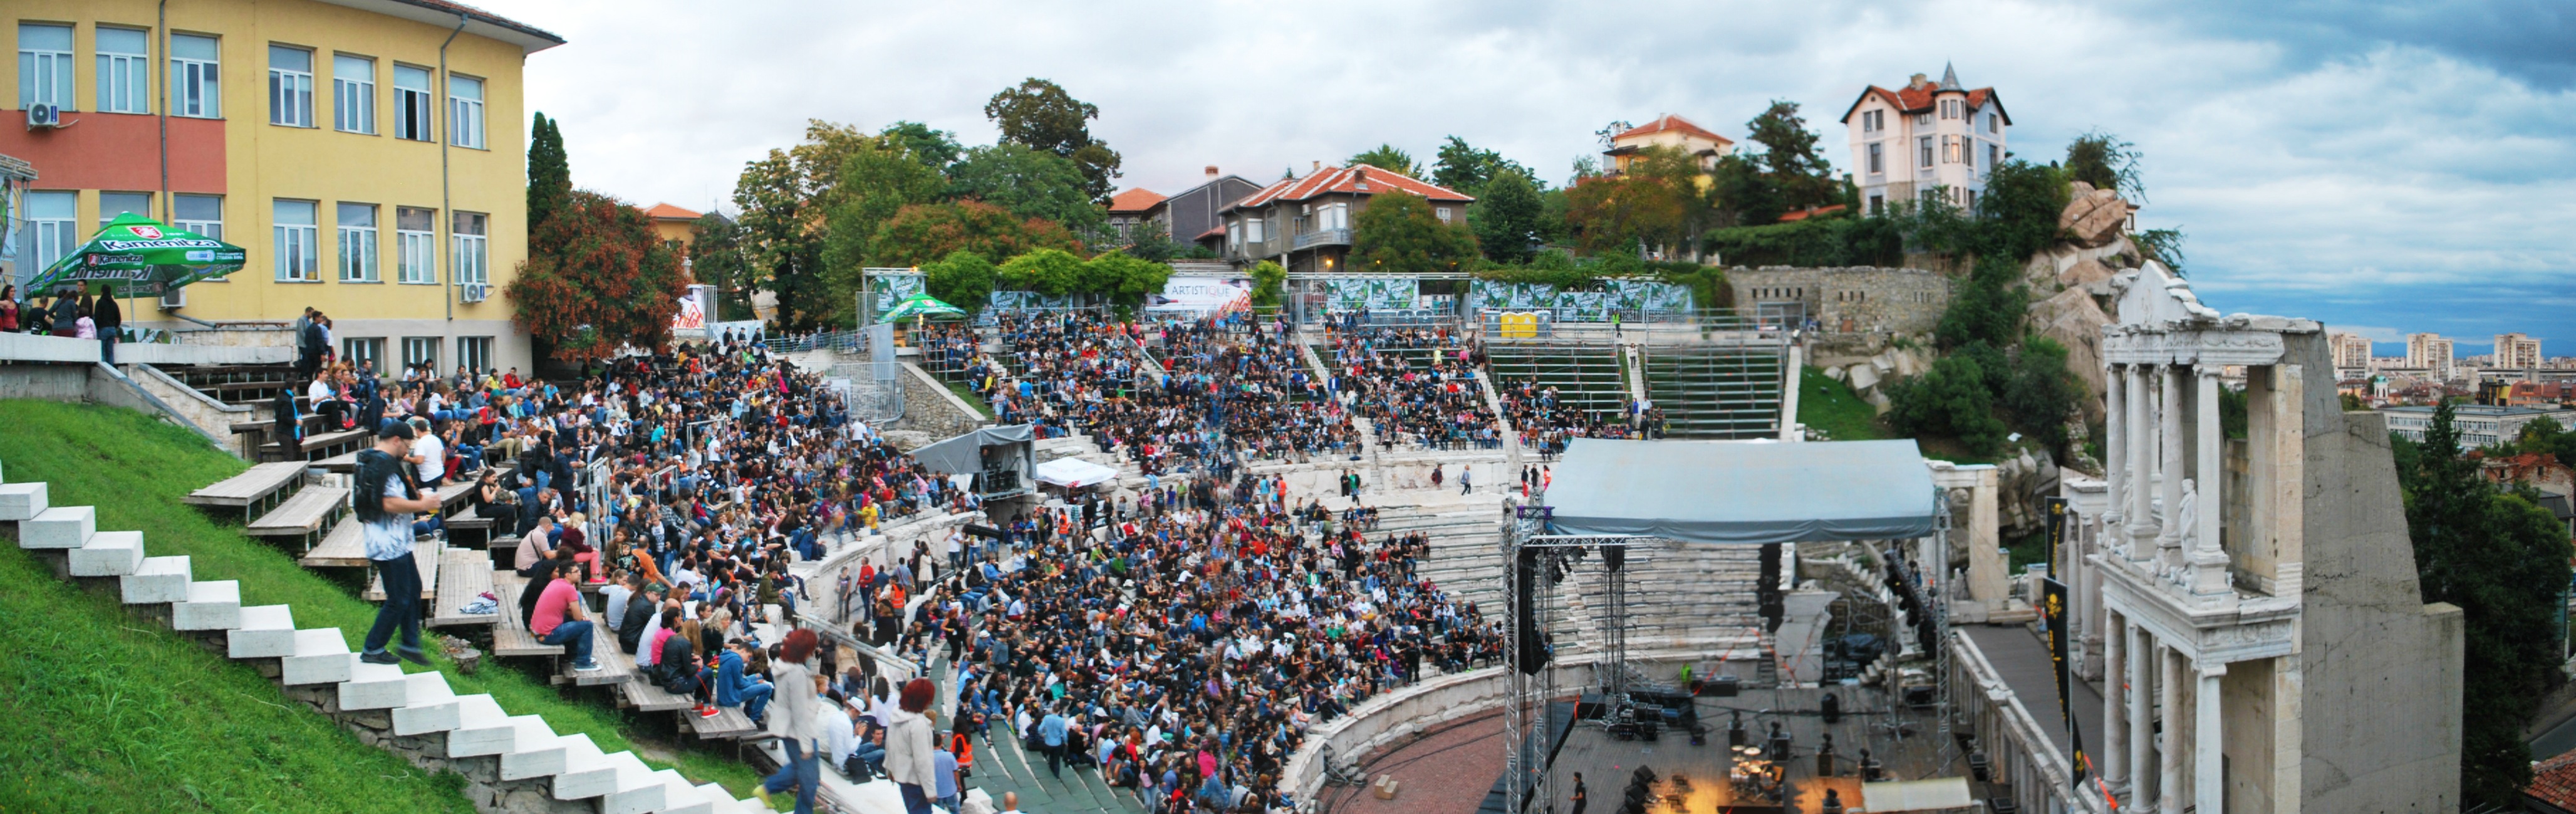
architecture, building, crowd, panorama, concert, europe, show, ancient, musician, tourism, old town, amphitheatre, roman, culture, entertainment, bulgaria, plovdiv